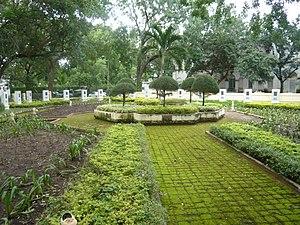
Le Mali - dont Bamako est la capitale - est un pays récent politiquement. La région fut colonisé par la France à partir de 1891 puis indépendant depuis 1960. Avant la période coloniale, les monuments étaient très rares sur le territoire malien. Les plus marquants restent le tombeau des Askia et les mégalithes de Tondi Daru.